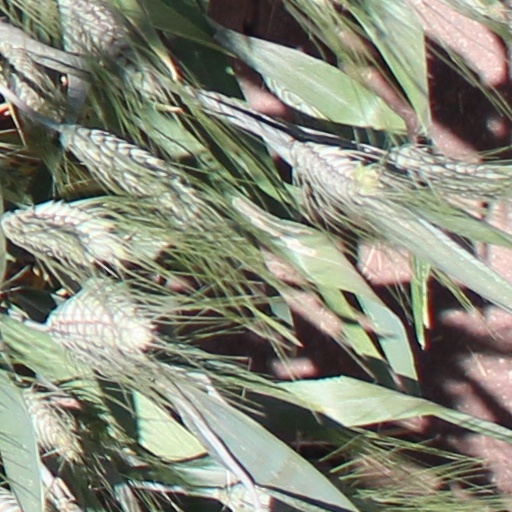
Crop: wheat